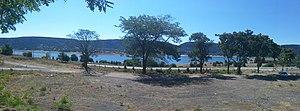
Le barrage de Porsuk est un barrage de Turquie sur la rivière Porsuk Çayı dans la province d'Eskişehir.
Le barrage de Murtaza est un barrage en Turquie.